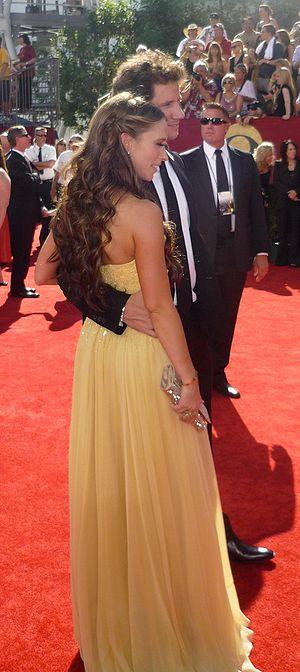
Jennifer Love Hewitt [ˈd͡ʒɛnɪfɚ lʌv ˈhjuːˌɪt] est une actrice, productrice, scénariste et chanteuse américaine, née le 21 février 1979 à Waco.